Great Siege of Gibraltar

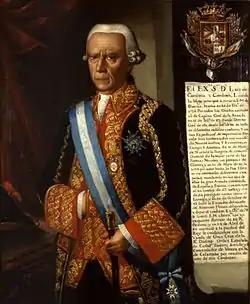
Luis de Córdova y Córdova, commander of the Spanish fleet

Although the batteries had anchored, a number had soon grounded and began to suffer damage to their rigging and masts. The King's Bastion blasted away at the closest ships, the "Pastora" and the "Talla Piedra", and soon the British guns began to have an effect. Smoke was spotted coming from "Talla Piedra", already severely damaged and its rigging in tatters. Panic ensued since no vessel could come and support her; nor was there any way for the ship to escape. Meanwhile, the "Pastora" under the Prince de Nassau began to emit a huge amount of smoke. Despite efforts to find the cause, the sailors on board were fighting a losing battle. To make matters worse, the Spanish land guns had ceased firing. It soon became apparent to de Crillon that the Spanish army had run out of powder and were already low on shot. By nightfall it was clear that the assault had failed, but worse was to come, because the fire on the two batteries was out of control. To add to de Crillon's frustration, de Córdova's ships of the line failed to move in support, and neither did Barcelo's vessels. De Crillon, acknowledging defeat and not wishing to upset the Spanish by issuing demands, soon ordered the floating batteries to be scuttled and the crews rescued. Rockets were sent up from the batteries as distress signals.